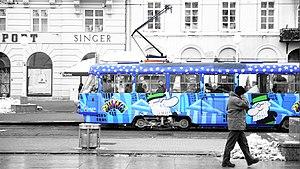
Professeur Balthazar est une série télévisée d'animation croate en 59 épisodes cinq à dix, minutes produite par les studios Zagreb Film et diffusée en ex-Yougoslavie de 1967 à 1978.